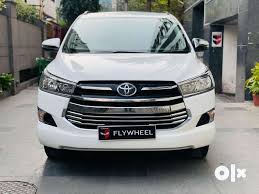
Label: noambulance